Heliga Trefaldighets kyrka

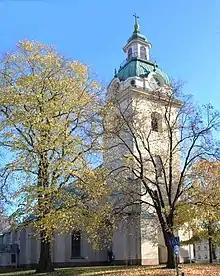
, October 2013

The Church of the Holy Trinity is the oldest church in Gävle, Sweden, and was inaugurated on 14 July 1654 on the foundation of a medieval church that was burned down.